Dui Rupaiyan

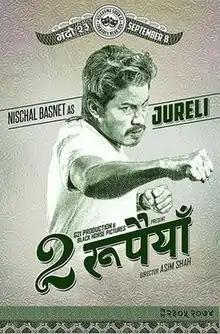
Official poster featuring Nischal Basnet

Dui Rupaiyan, is a Nepali comedy, action and drama film, directed by Asim Shah. The song of the movie dui rupaiya, Kutu Ma Kutu is also the most famous and viewed Nepalese song on YouTube, with more than 200 million views.